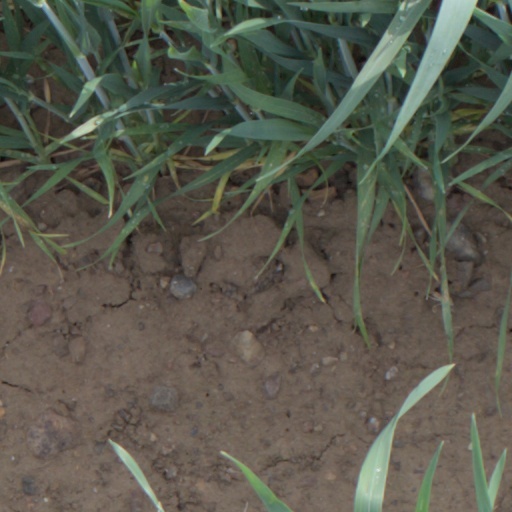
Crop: wheat